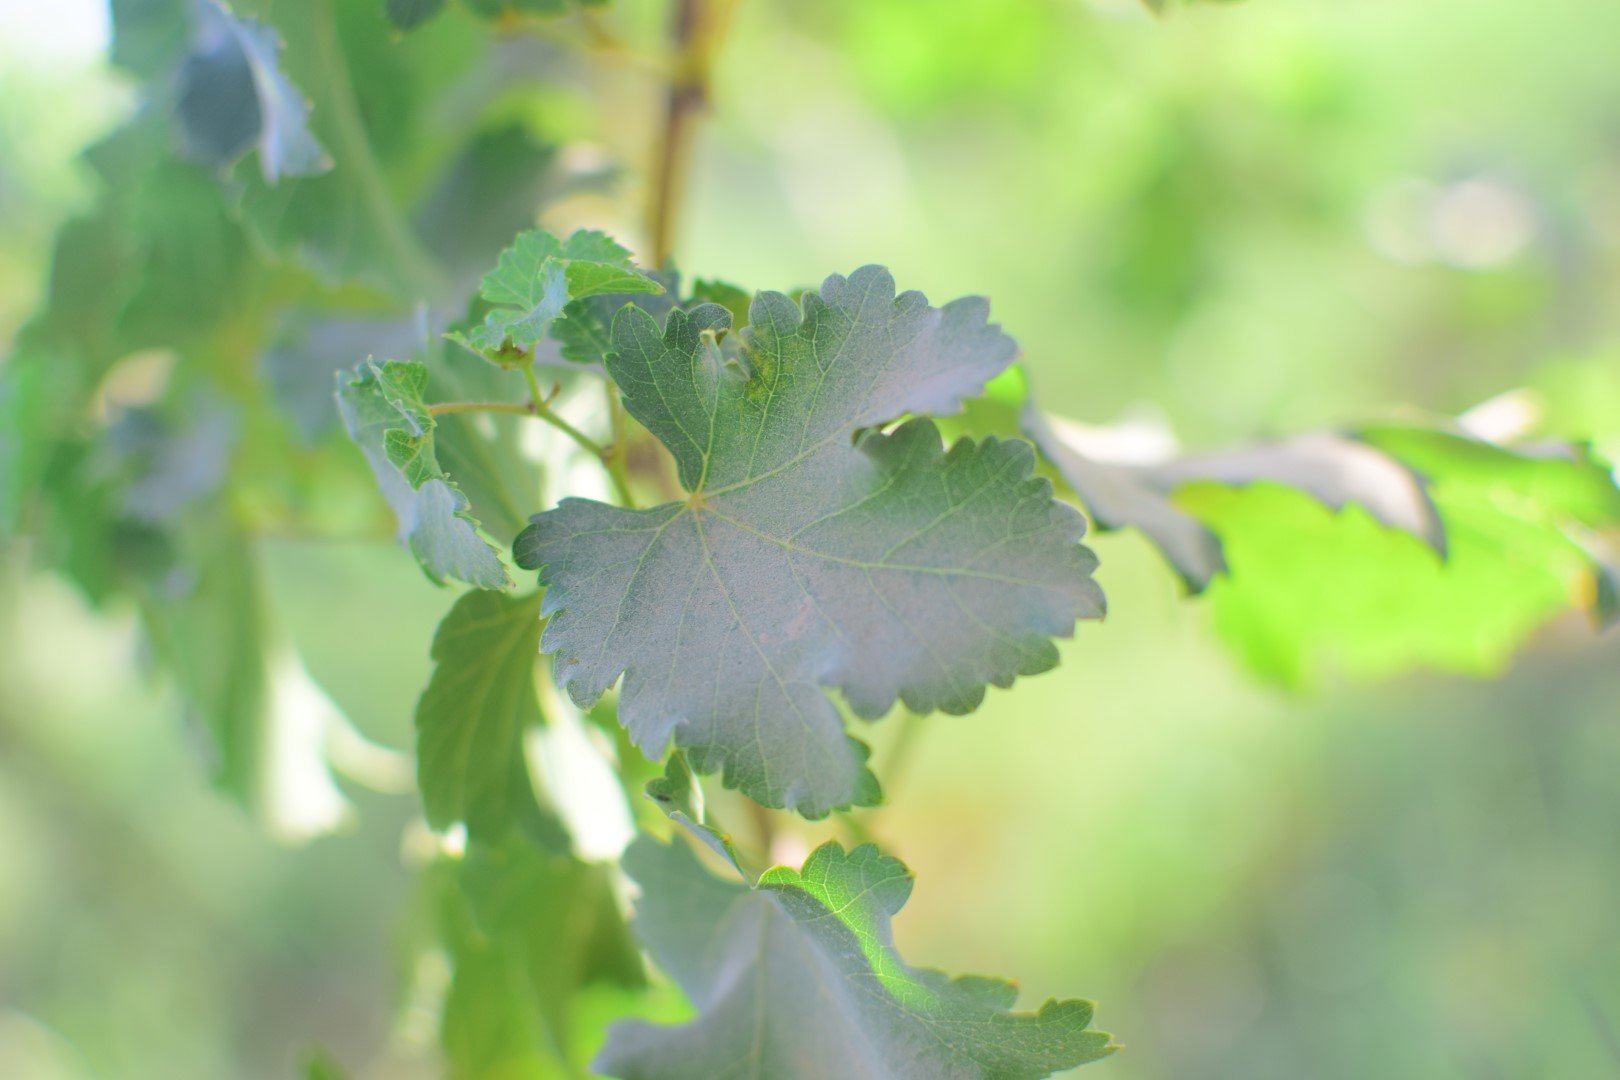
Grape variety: Deas Al-Annz